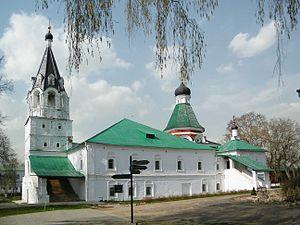
L'église de l'Intercession est un des édifices religieux du Monastère de la Dormition d'Alexandrov situé dans l'enceinte du Kremlin d'Alexandrov, dans la ville d'Alexandrov, en Russie. Elle est construite au XVIᵉ siècle et est parmi les premières églises russes en pierre à utiliser les structures du chatior et du podklet. Actuellement elle est utilisée comme musée et plus comme église.
La Sloboda d'́Alexandrov ou l'Alexandrovskaïa Sloboda ou le Kremlin d'Alexandrov est une ancienne citadelle russe, actuellement partie de la ville d'Alexandrov dans l'Oblast de Vladimir.